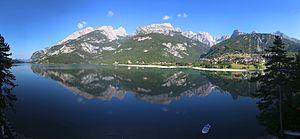
Le lac de Molveno est un lac du Trentin-Haut-Adige situé sur le territoire de la commune de Molveno. À l’ouest, se dresse le massif de Brenta et au sud-est le massif du Monte Gazza et de la Paganella.